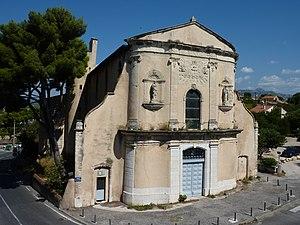
Chapelle des Pénitents blancs (Aubagne, Bouches-du-Rhône, France) This building is inscrit au titre des Monuments Historiques. It is indexed in the Base Mérimée, a database of architectural heritage maintained by the French Ministry of Culture,
Aubagne est une commune située dans le département des Bouches-du-Rhône en région Provence-Alpes-Côte d'Azur dans le Sud-Est de la France.
Cet article recense les monuments historiques des Bouches-du-Rhône, en France.